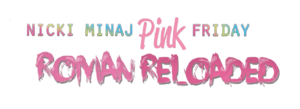
Pink Friday: Roman Reloaded est le deuxième album studio de Nicki Minaj. L'album se concentre sur le retour de Roman Zolanski. Mais à la suite du succès de Turn Me On en featuring avec David Guetta, Nicki décida de prendre un virage un peu plus Pop/Dance pour certains des titres présent sur l'album. La sortie était programmée pour le 14 février 2012, le jour de la Saint-Valentin, puis reportée au 3 avril 2012. Un premier teaser de l'album, Roman in Moscow, a été dévoilé sur iTunes et à la radio le 2 décembre 2011, et a reçu des critiques globalement positives, mais ne sera malheureusement pas sur l'album. Suivirent Stupid Hoe, dont le clip est apparu le 20 janvier 2012, et Roman Holiday, qui fut performé aux Grammy Awards le 12 février. Le premier vrai single de l'album sort le 14 février et s'intitule Starships, il dispose d'une vidéo tournée à l'île d'Oahu dans l'archipel d'Hawaï entre le 13 mars et le 15 mars 2012 & dirigée par Anthony Mandler. Les singles, Right By My Side, Beez in the Trap & Pound the Alarm disposent aussi d'une vidéo, Ainsi que le single promotionnel I Am Your Leader. Le titre Masquerade présent sur l'album, est utilisé pour la publicité Adidas.